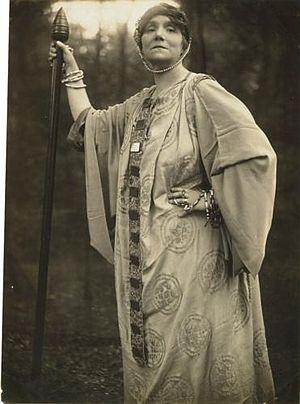
Alice Boughton est une photographe américaine reconnue pour ses photographies de nombreuses figures littéraires et théâtrales du XXe siècle. Elle a été membre du Alfred Stieglitz's Photo-Secession, un cercle de photographes dont les efforts artistiques ont contribue à faire de la photographie une forme d'art à part entière.
Emma Laure Esther Guilbert, dite Yvette Guilbert, née à Paris le 20 janvier 1865 et morte à Aix-en-Provence le 3 février 1944, est une chanteuse française du café-concert, parolière, actrice, autrice et metteuse en scène.